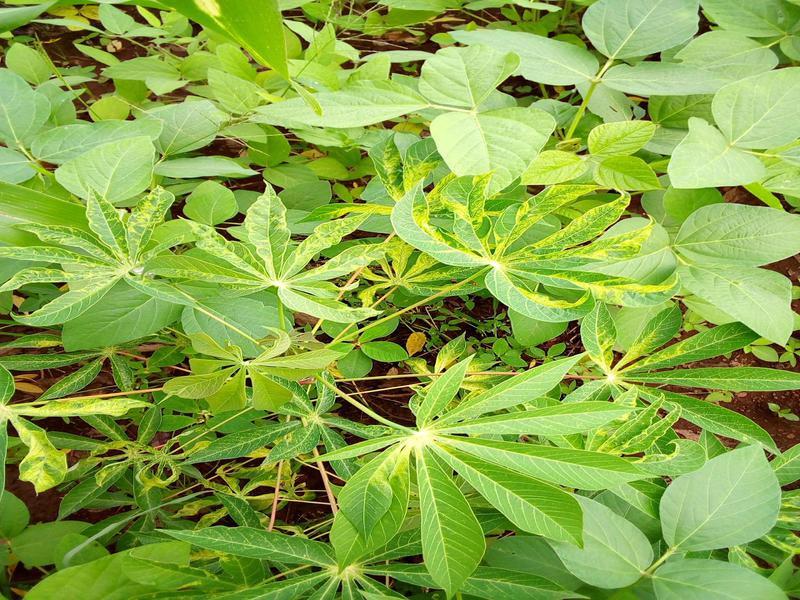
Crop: cassava
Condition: mosaic_disease